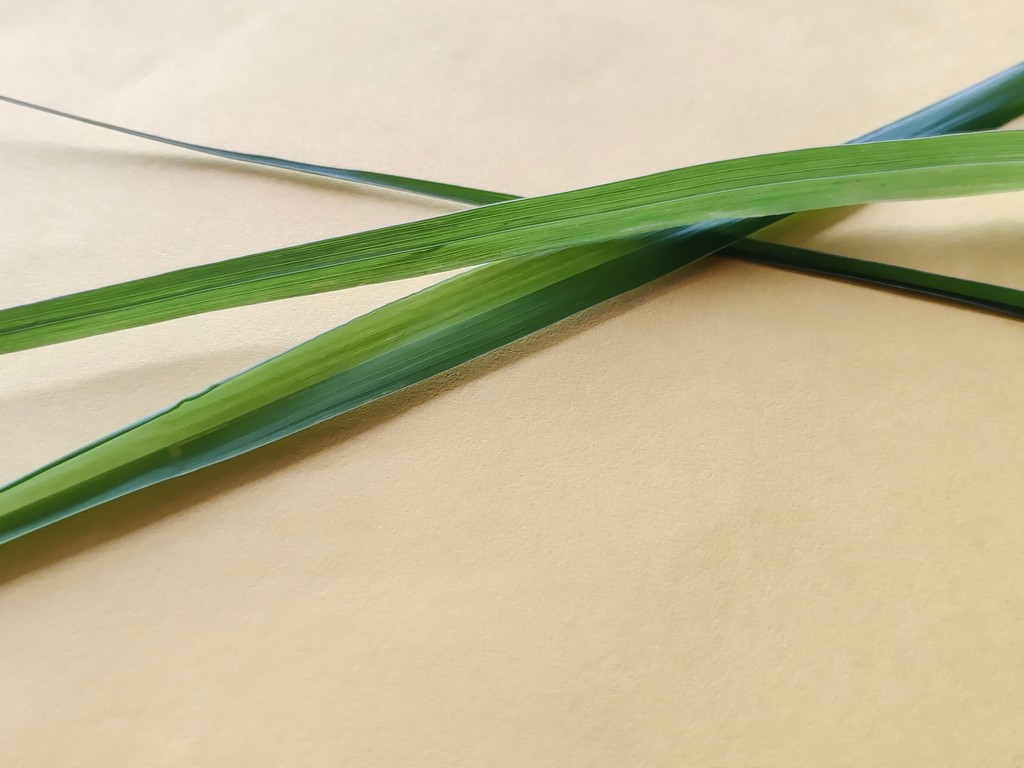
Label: Healthy